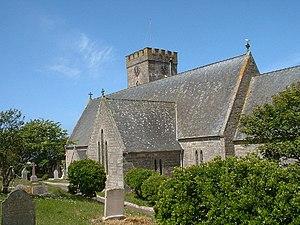
Pendeen est un village cornouaillais près de Trewellard et la ville de Penzance. Le village est dans la paroisse de St Just.